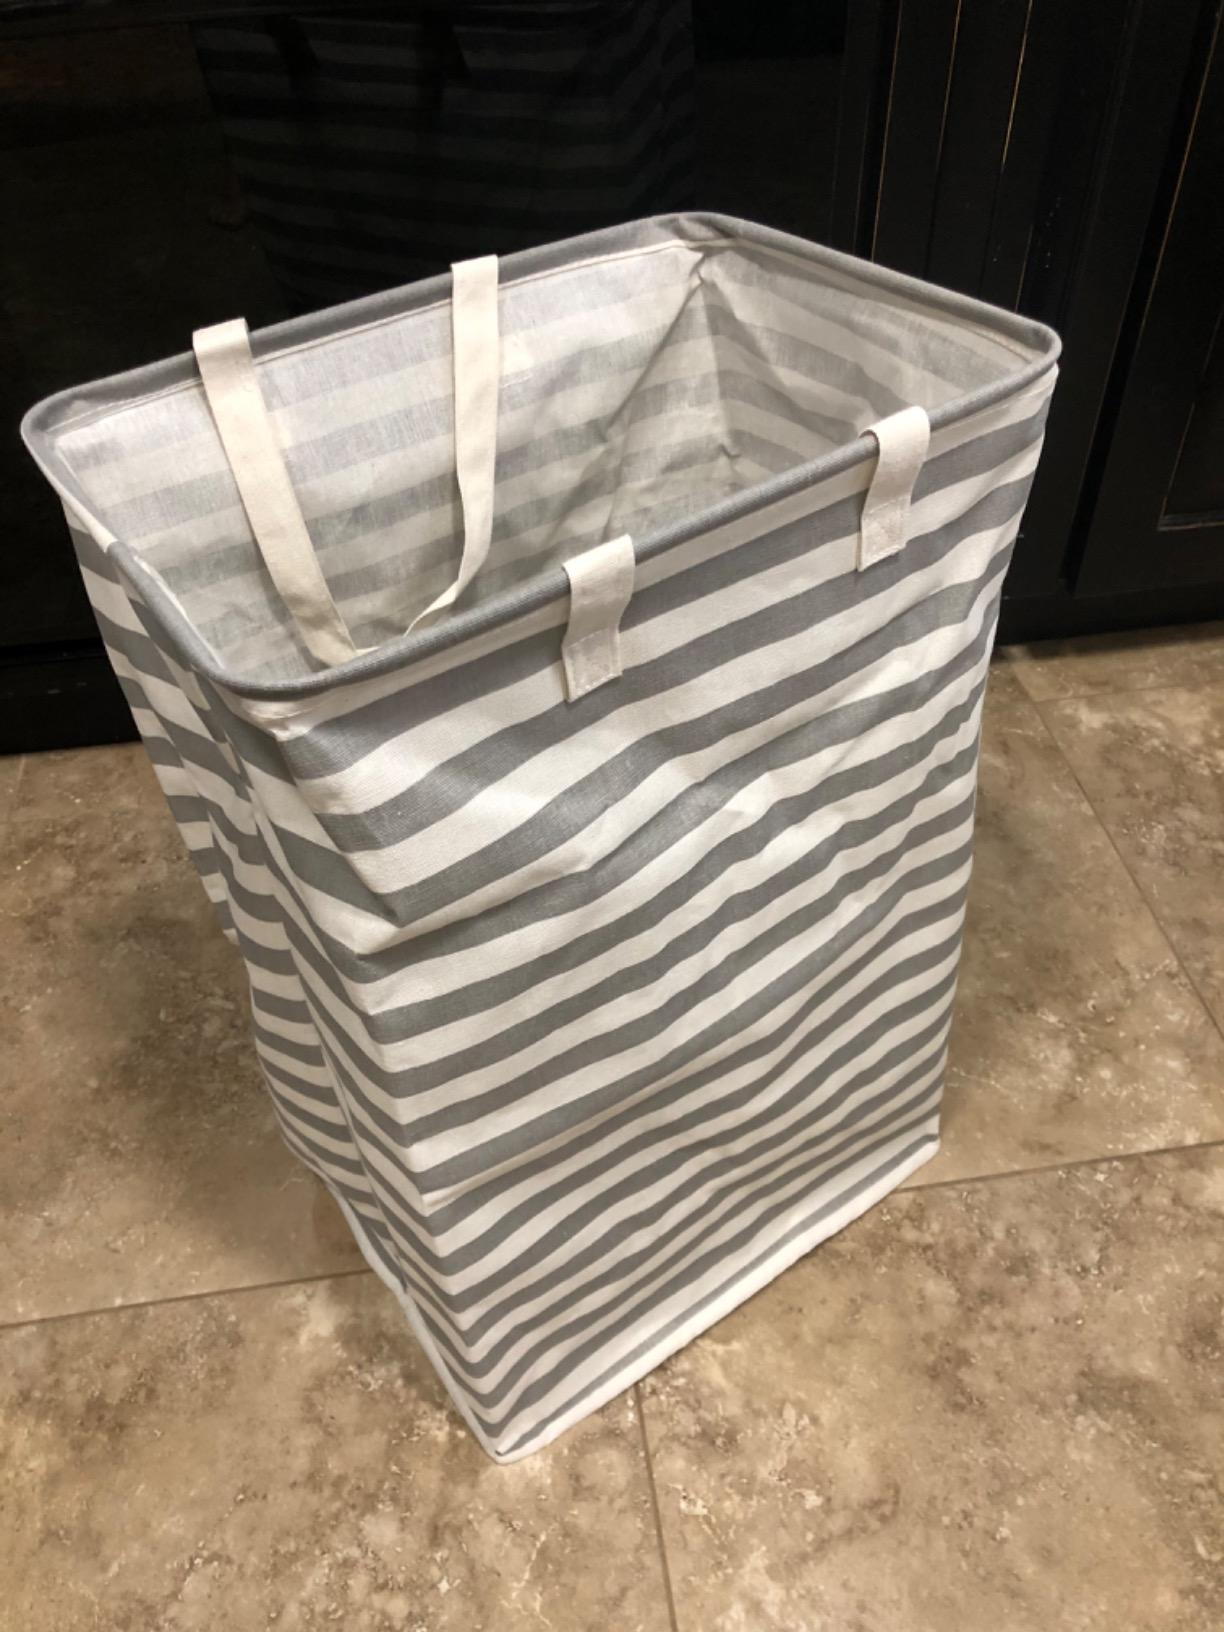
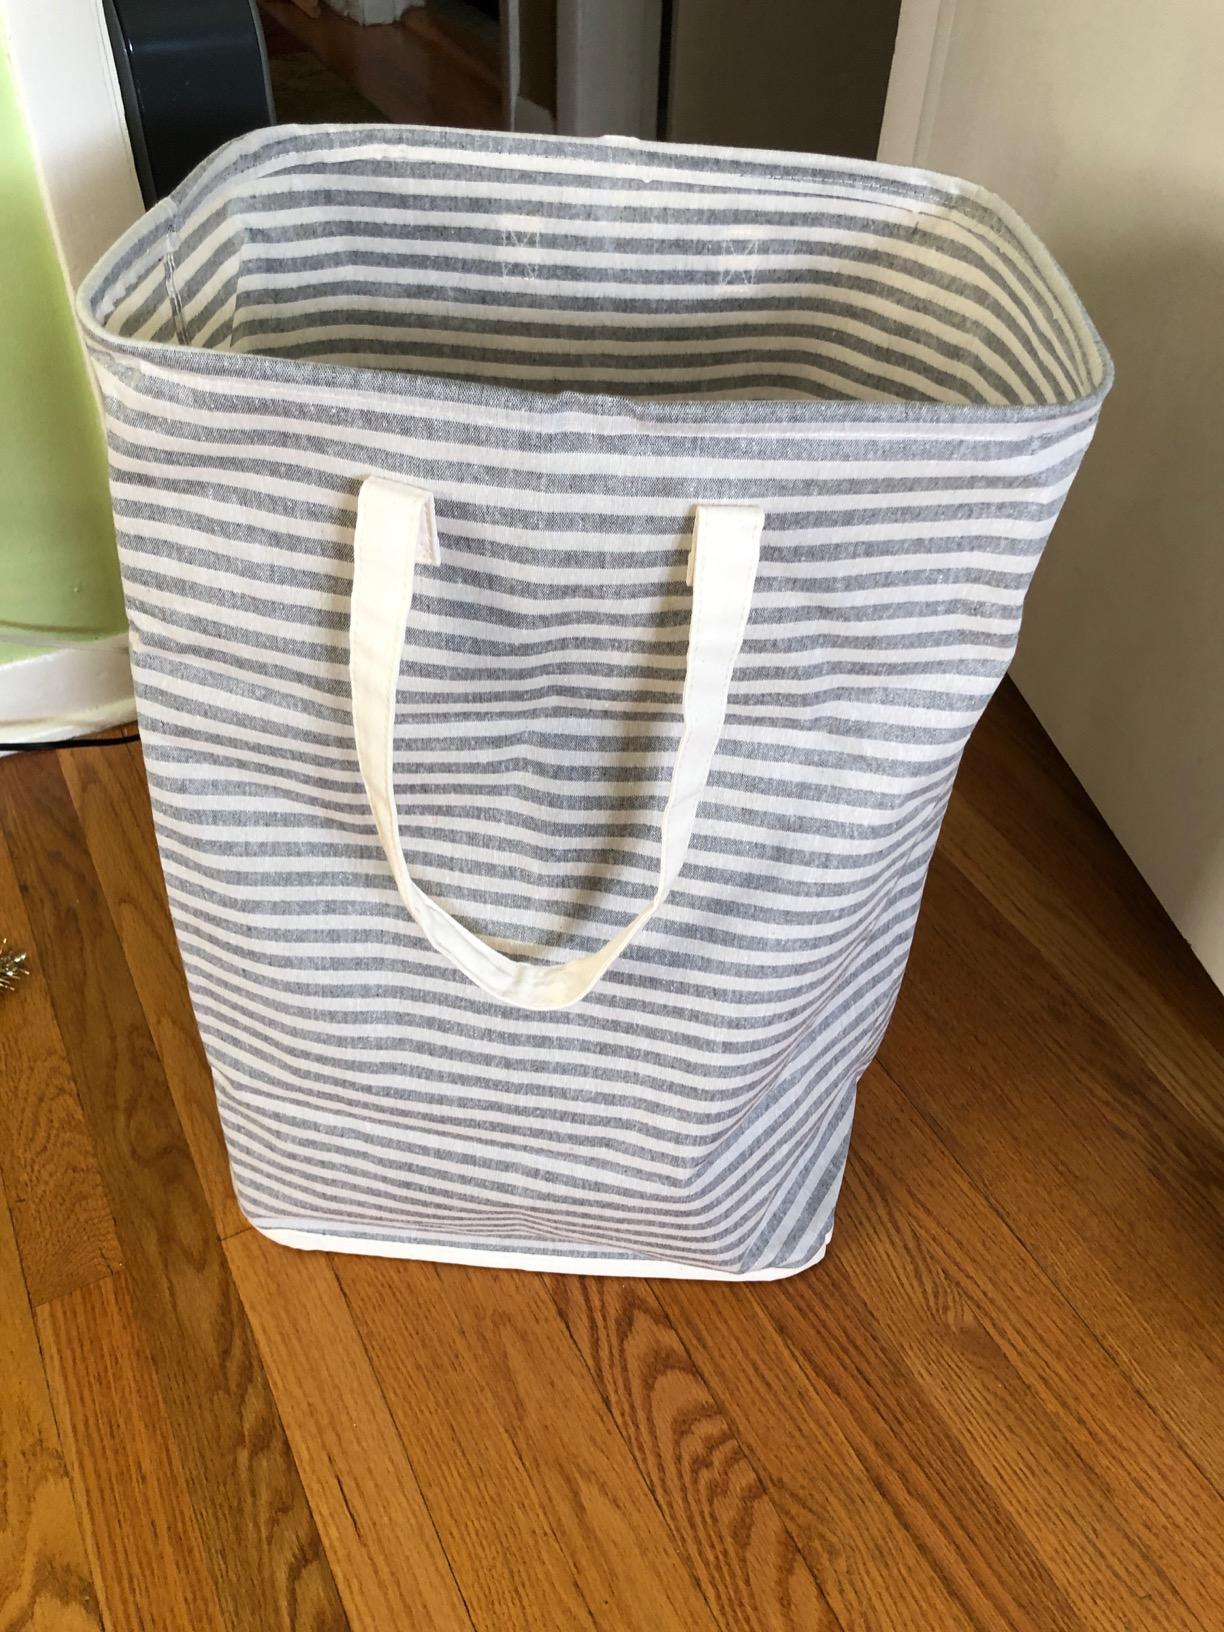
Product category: items_hamper
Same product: no